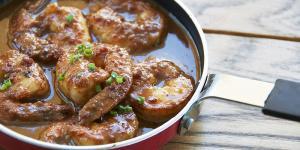
camarones al ajillo con mantequilla